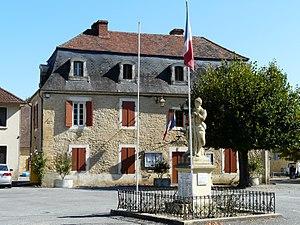
Le monument aux morts et la mairie de Mauzac-et-Grand-Castang, Dordogne, France.
Mauzac-et-Grand-Castang est une commune française située dans le département de la Dordogne, en région Nouvelle-Aquitaine.